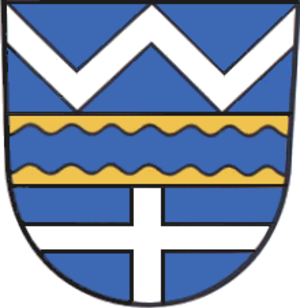
Westhausen est une commune allemande de l'arrondissement de Gotha en Thuringe, faisant partie de la communauté d'administration Mittleres Nessetal.